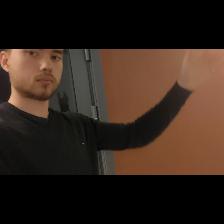
Label: Human